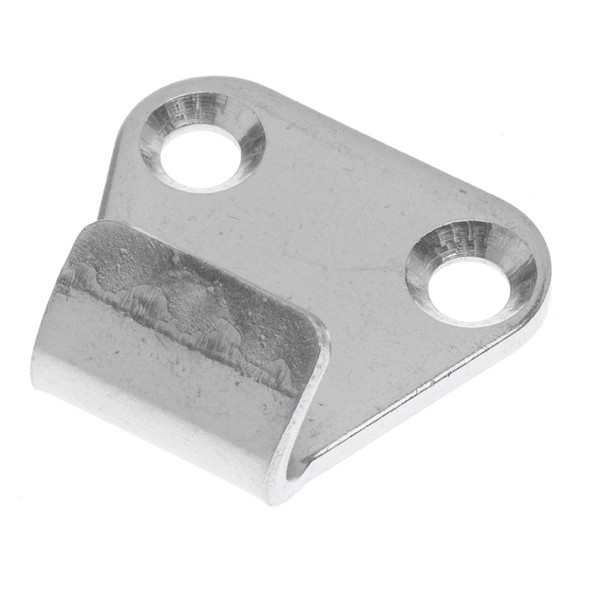
Roca lockbeslag RF till 1052037
Lockbeslag till Roca excenterlås Detaljer: Material: AISI 304
Brand: Nautec
Category: Vehicles & Parts > Vehicle Parts & Accessories > Watercraft Parts & Accessories > Watercraft Engine Parts > Watercraft Motor Locks